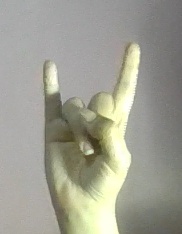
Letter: la